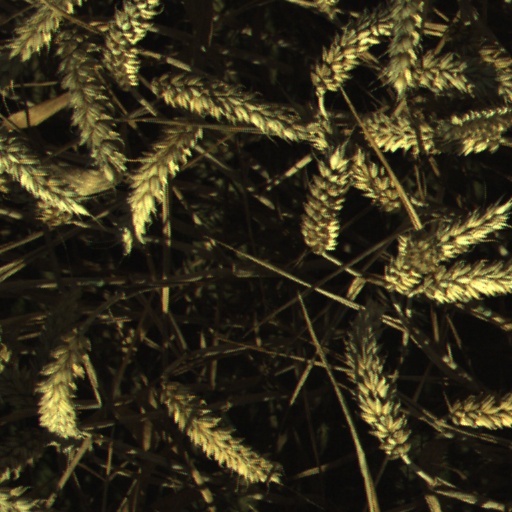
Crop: wheat